Shunsuke Tsurumi

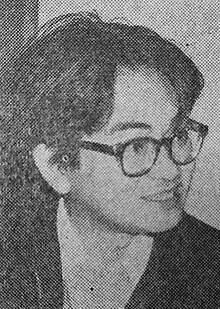
Shunsuke Tsurumi in 1960

Tsurumi Shunsuke was born in Tokyo in 1922. In 1937, his father sent him to study in the United States, where he enrolled at the Middlesex School in Concord, Massachusetts. At the age of 16, he applied to and was accepted into Harvard University, where he majored in philosophy, studying under Willard Van Orman Quine. Tsurumi had excellent grades, but in March 1942 he was arrested by the police as an enemy alien and interred at the Charles Street Jail. In 1942, he succeeded in graduating with honors, but was thereafter deported on a personnel exchange vessel along with his sister Tsurumi Kazuko, Kiyoko Takeda, and Maruyama Masao.